Rob Lowe

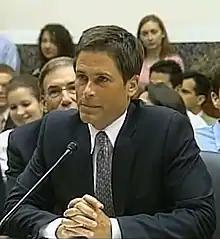
Lowe testifying before the House Select Committee on Energy Independence and Global Warming in 2011

In 2010, he appeared in the biography of the Brat Packers called: "Brat Pack: Where Are They Now?" He also appeared on "The Tonight Show with Conan O'Brien". That same year, he partnered with 44 Blue Productions to develop a reality television pilot titled Potomac Fever, intended to follow the lives of young professionals in Washington, D.C. A pilot was commissioned by the E! network, but the series was not picked up for full production and ultimately did not air. In July 2010, it was announced that Lowe would be providing the voice for the superhero Captain Marvel in the animated series "Young Justice". It was also announced in July 2010 that Lowe would become a series regular on the series "Parks and Recreation". He portrayed Chris Traeger, the relentlessly upbeat city manager of the fictional town of Pawnee, Indiana, for four seasons, before his character was written out of the show in 2014. He was so pleased with the show and his guest appearances on season 2 that he agreed to become a full-fledged cast member. He reprised the role in the 2015 series finale, "One Last Ride", and in the 2020 special episode "A "Parks and Recreation" Special".